South West Africa campaign

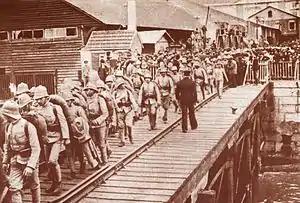
Portuguese troops embarking for southern Angola

Smuts landed with another South African force at the naval base at Lüderitzbucht (Lüderitz Bay). Having secured the town Smuts advanced inland, capturing Keetmanshoop on 20 May. Here he met two columns that had advanced over the border from South Africa, one from the coastal town of Port Nolloth and the other from Kimberley. Smuts advanced north along the railway line to Berseba and after two days fighting captured Gibeon on 26 May. The Germans in the south were forced to retreat northwards towards their capital and Botha's forces. Within two weeks the German forces in the south were faced with certain destruction and Governor Sietz surrendered at Korab, north of Windhoek, on 9 July 1915. When the Germans provided lists of the names of approximately 2,200 troops under their command, Botha told the German delegation that he had been tricked, as he knew that the Germans had 15,000 men. Victor Franke, the German commander, replied, "If we had 15,000 men then you wouldn't be here and we wouldn't be in this position".